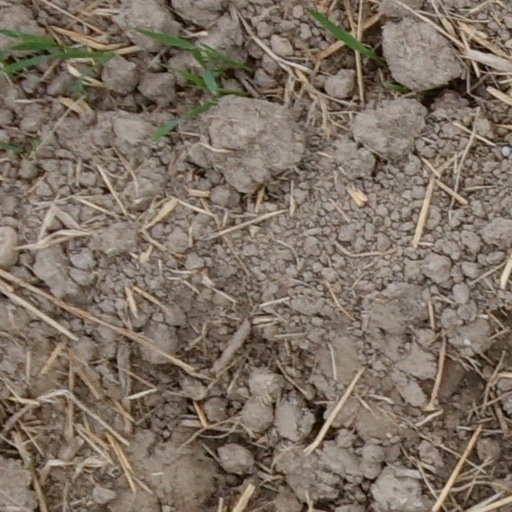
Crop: wheat